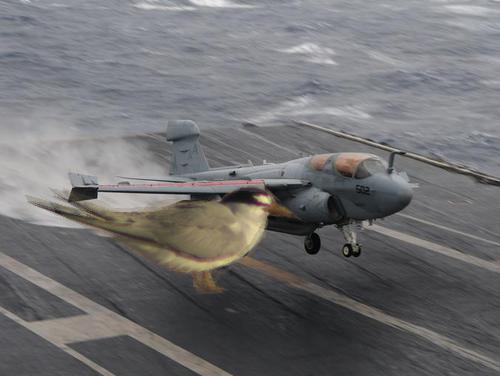
Bird species: Least_Tern
Bird type: waterbird
Background: water